Sucanat

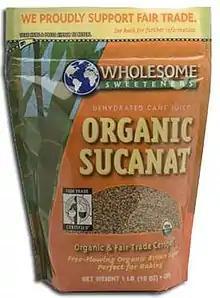
Sucanat

Sucanat (a contraction of "Sucre de canne naturel") is a brand name for a variety of whole cane sugar that was introduced by Pronatec in 1978. Like panela and muscovado, Sucanat retains its molasses content. It is essentially pure dried sugar cane juice. The juice is extracted by mechanical processes, heated, and cooled, forming small brown grainy crystals.